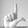
ASL letter: L